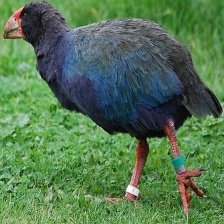
Species: TAKAHE
Scientific name: PORPHYRIO HOCHSTETTERI
ImageNet parent category: european_gallinule